Our Lady of Placeres Church

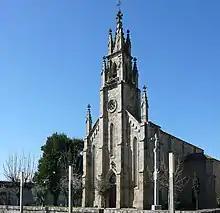
Façade of the church

Our Lady of Placeres Church is a Catholic church in the civil parish of , municipality of Pontevedra, Galicia, Spain. The church was built at the end of the 19th century in neo-Gothic style over a previous chapel at the end of the harbour bar.